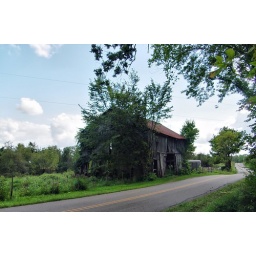
An old horse barn sitting along Barnett Ridge Road in Washington County Ohio.